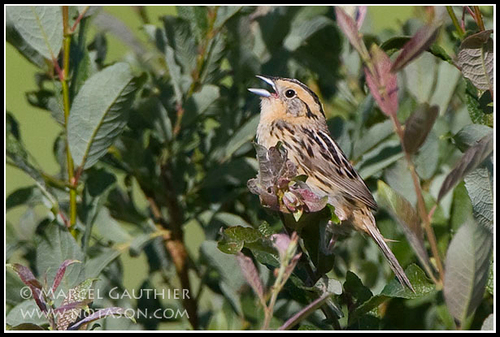
a small bird with a small beak, and dull colored feathers.
a black and yellow bird with a small body and headthe bird has a brown overall body color, with streaks of black, light brown and white.
the bird has a black eyering and a small white bill.
this is a littl brown bird with black striped crown and gray cheek patch.
this bird has wings that are black and grey and has a yellow crown
this bird has wings that are brown and has a small bill
this bird has wings that are black and grey and has a yellow face
this bird has a brown crown, brown primaries, and a brown belly.
this bird has wings that are brown and has a striped crown
Species: Le Conte Sparrow